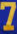
Number: 7